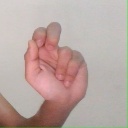
अक्षर: ढ